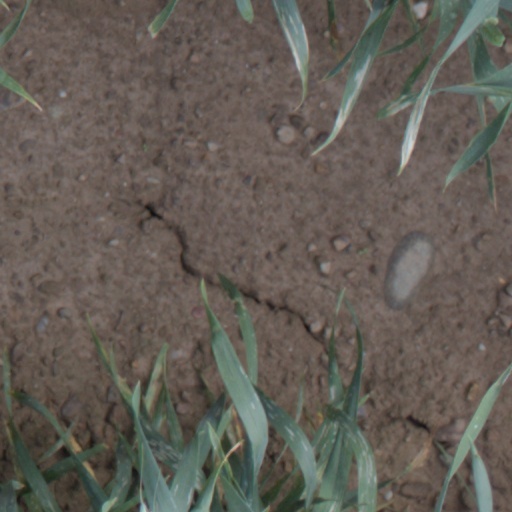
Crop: wheat